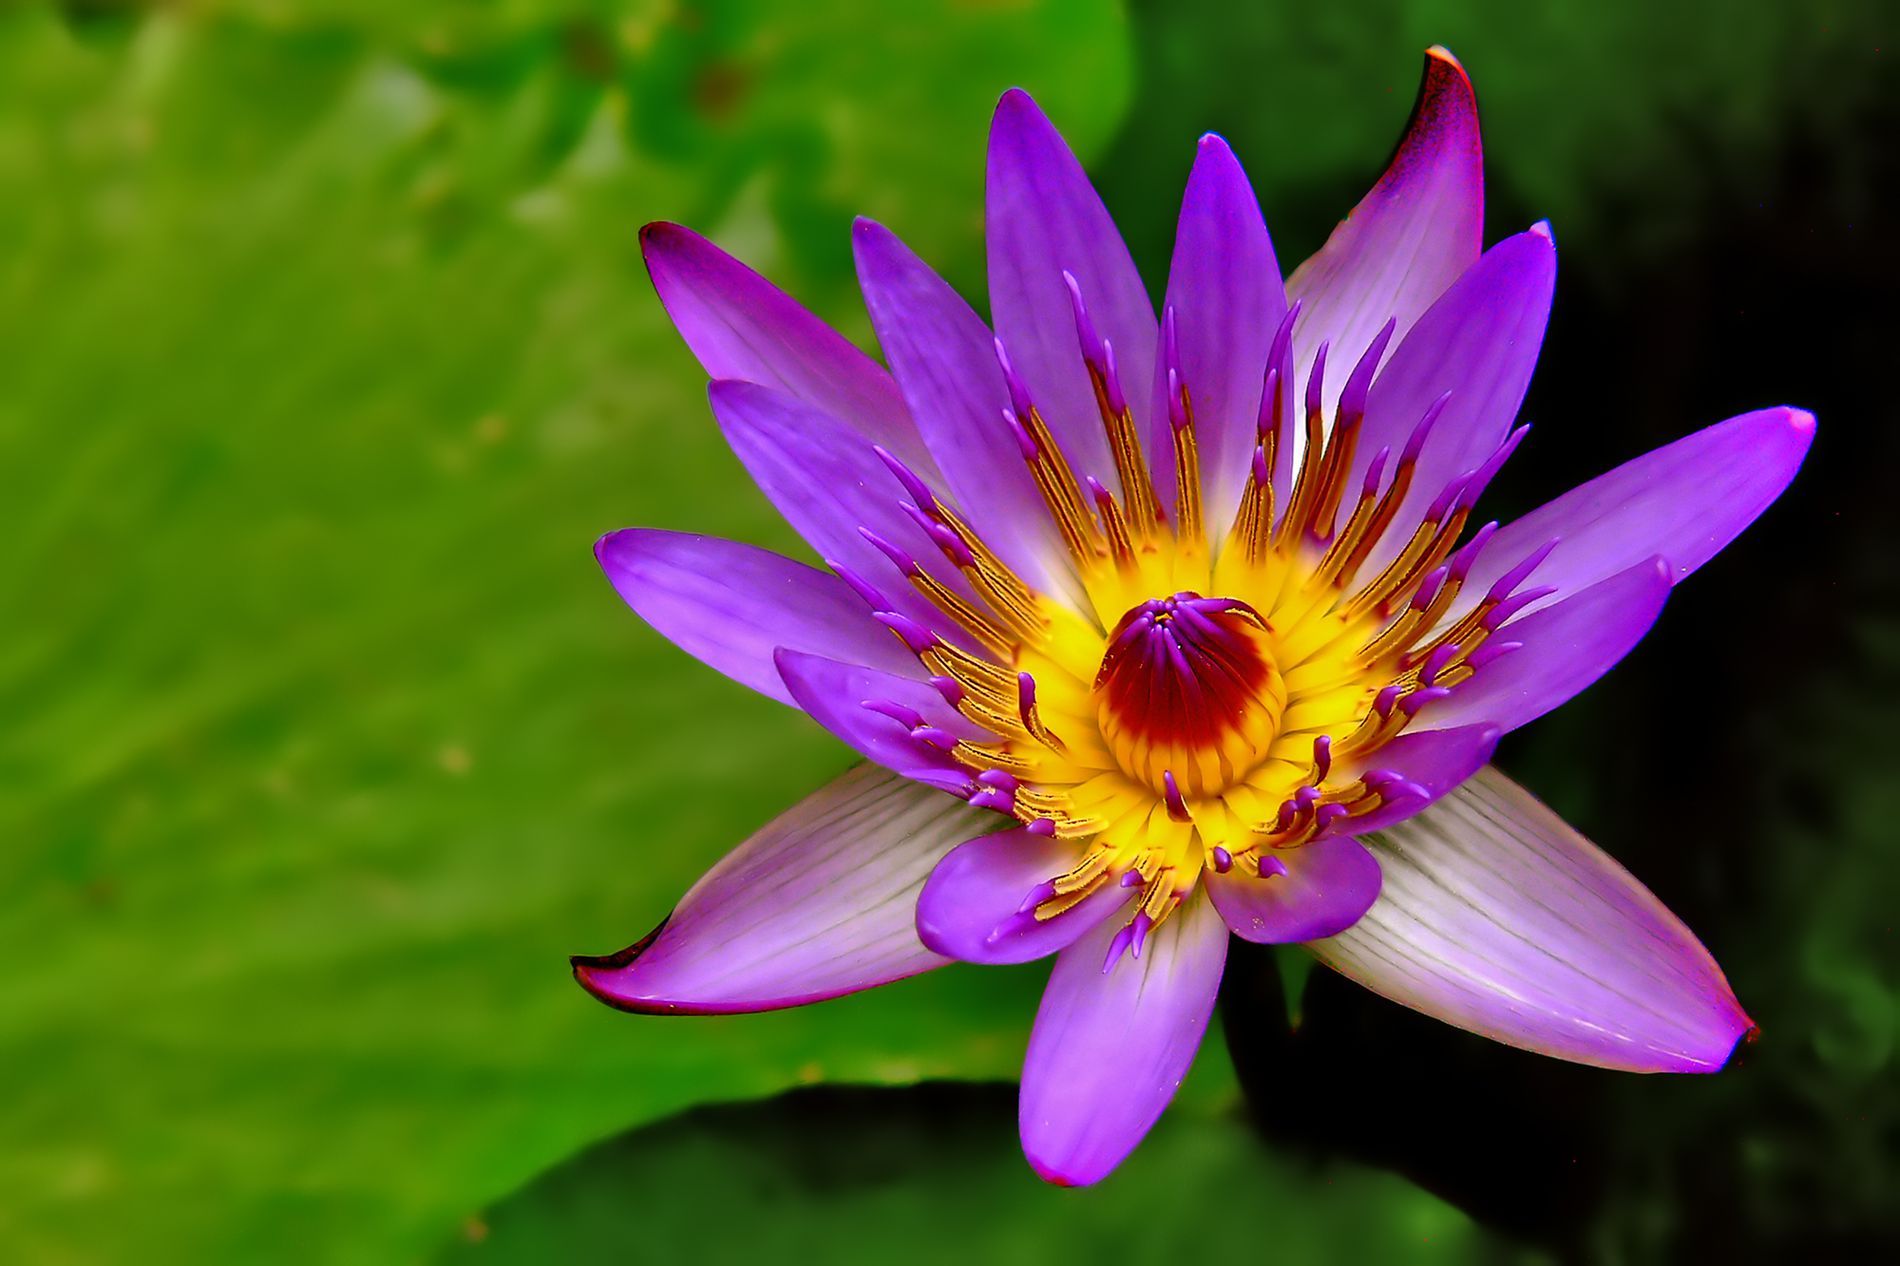
Blooming Lilly
A purple Lilly with a variant of yellow and orange in the center, the blurred greenery around the flower evokes the beauty and creativity of nature, the petals are delicate and pleased the soul.
A close up-angled shot, captured in daylight, creates a striking contrast with the tones of the petals, the blurry background helps to keep the focus on the flower's details, and the shot evokes a serene atmosphere, peaceful, and beautiful.
Labels: Flower, Plant, Lily, Pond Lily, Petal, Purple, Pollen, Geranium, Blurry Greenery
Camera: Panasonic DMC-FZ30
Aperture: F3.2
Exposure: 1/125 sec
ISO: 100
Focal length: 13.6 mm